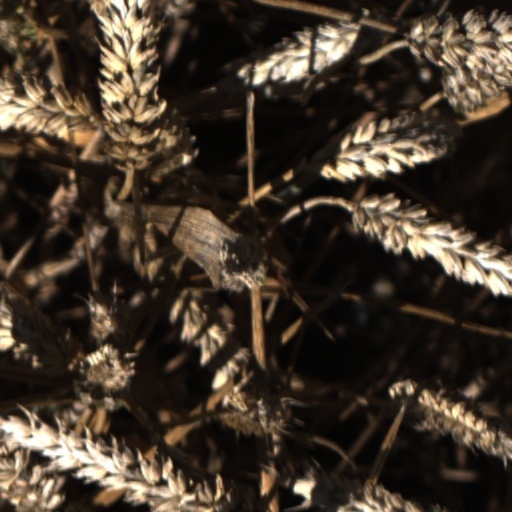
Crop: wheat